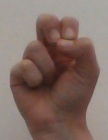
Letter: gaaf